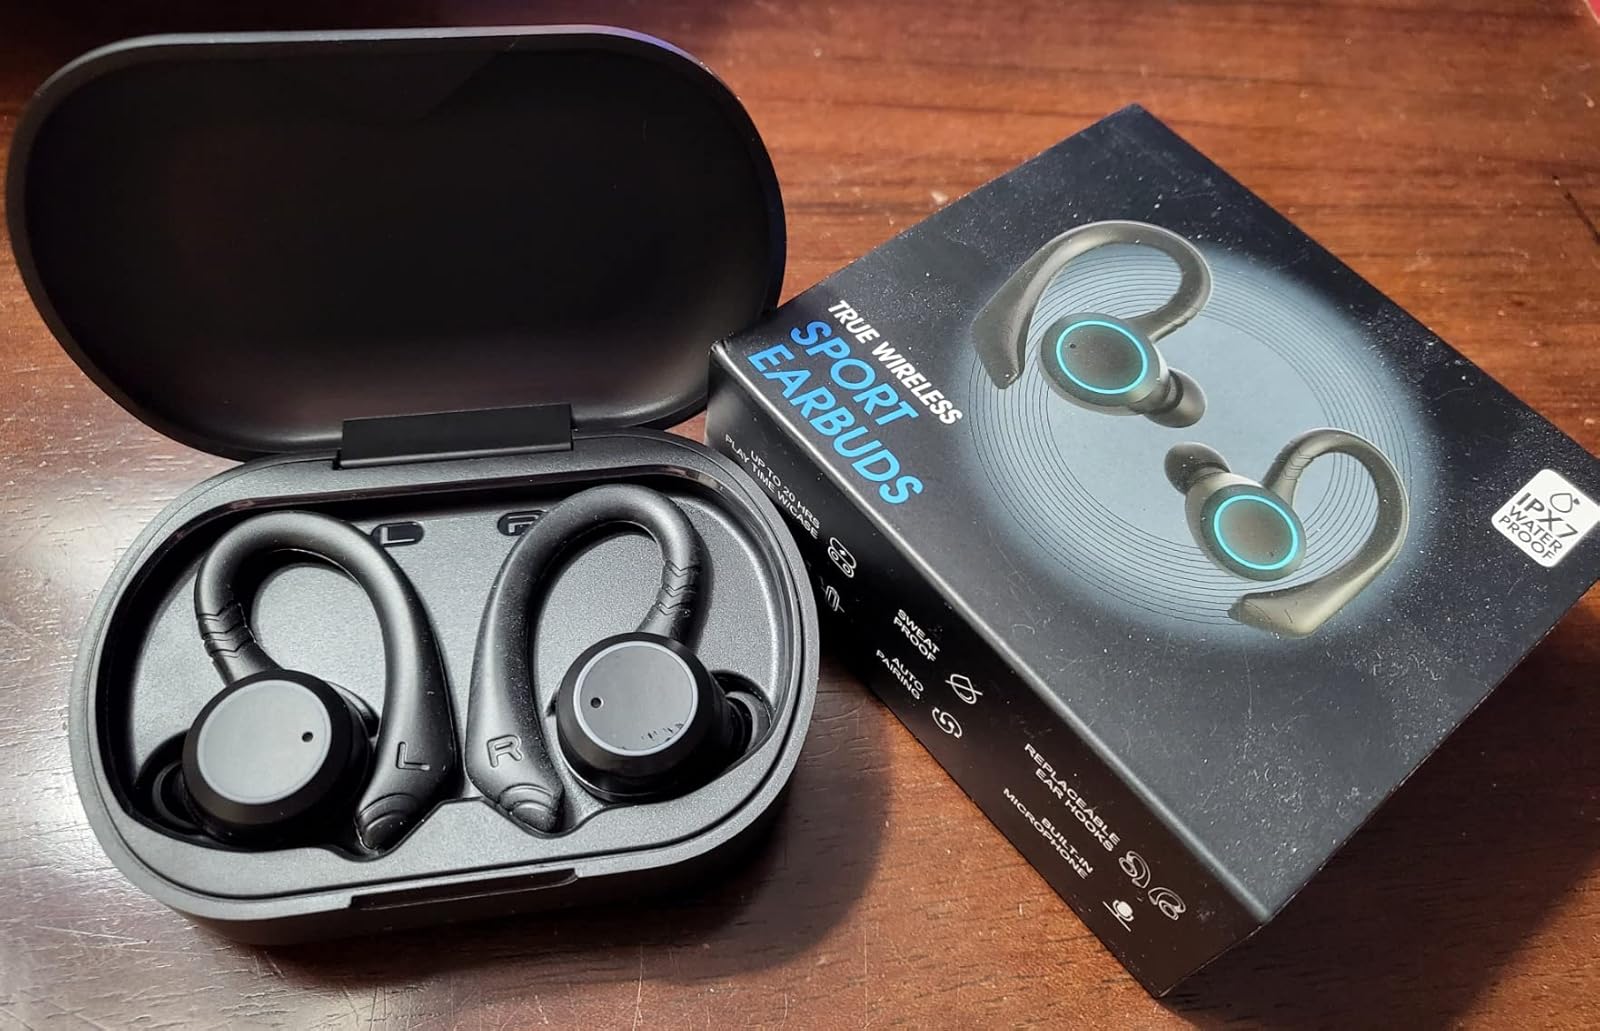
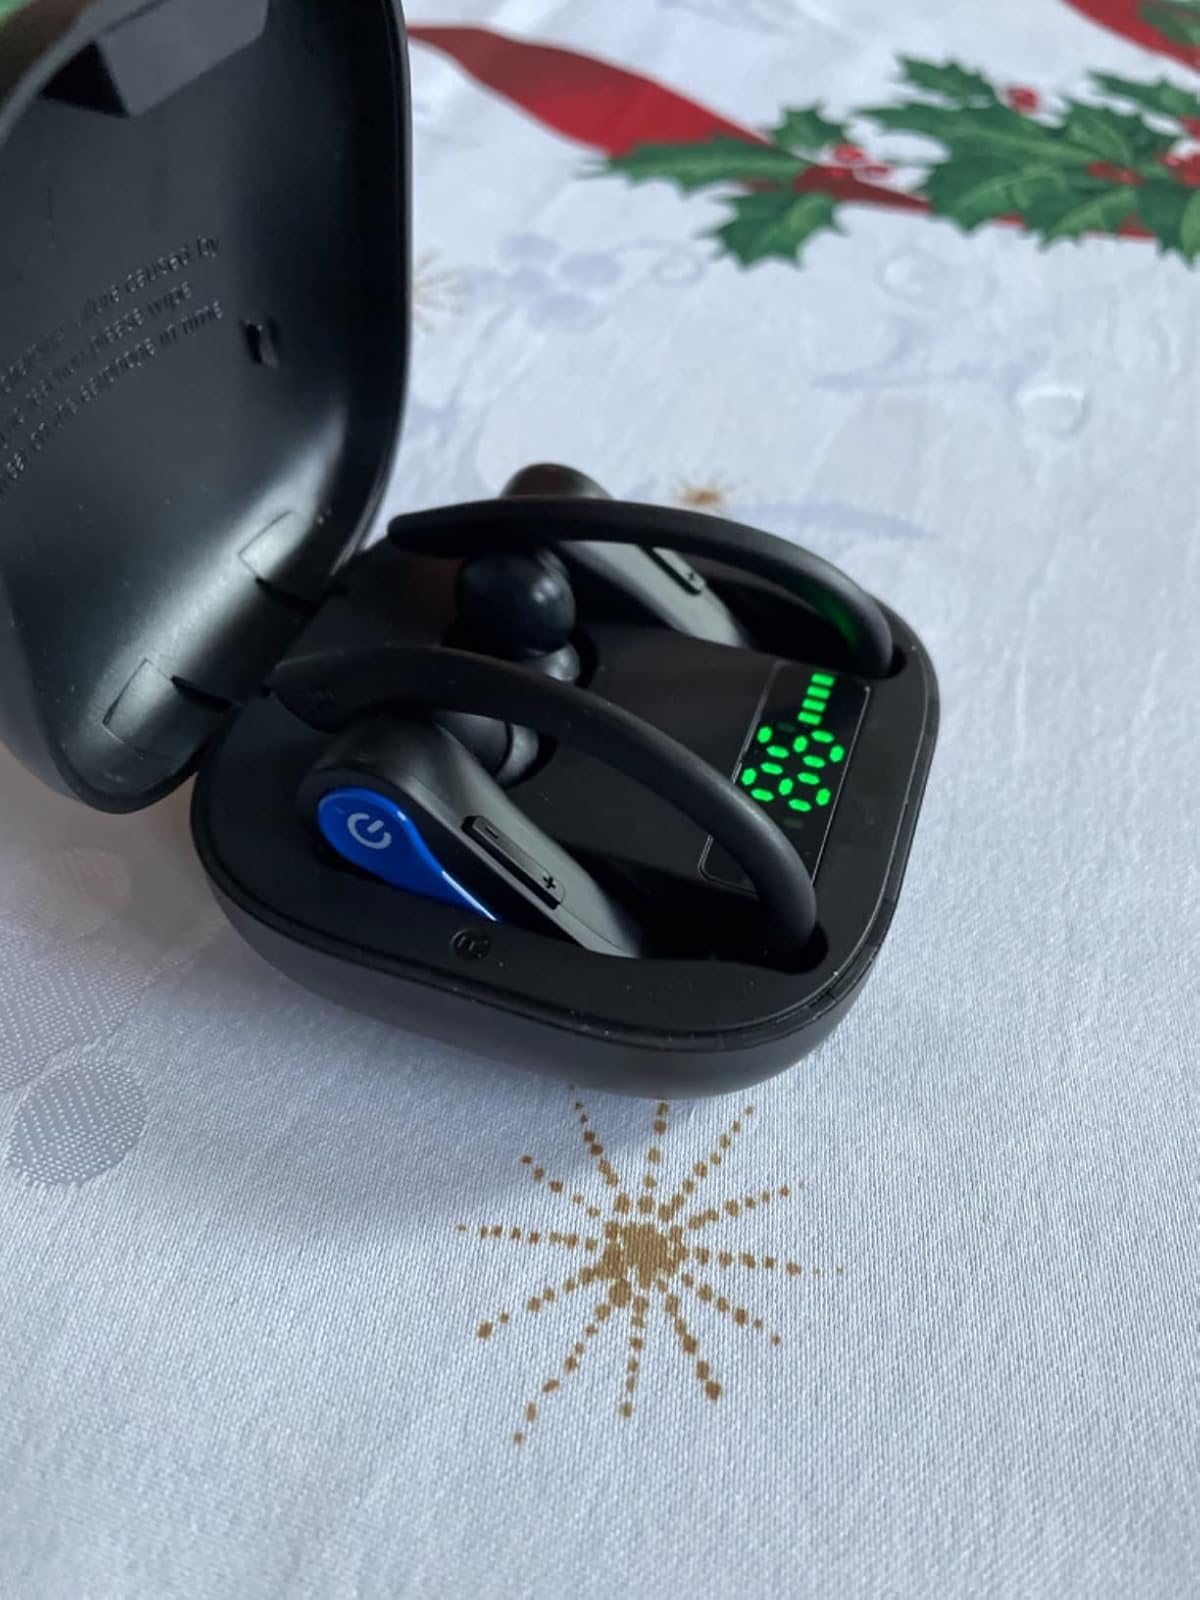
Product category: earbuds
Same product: no